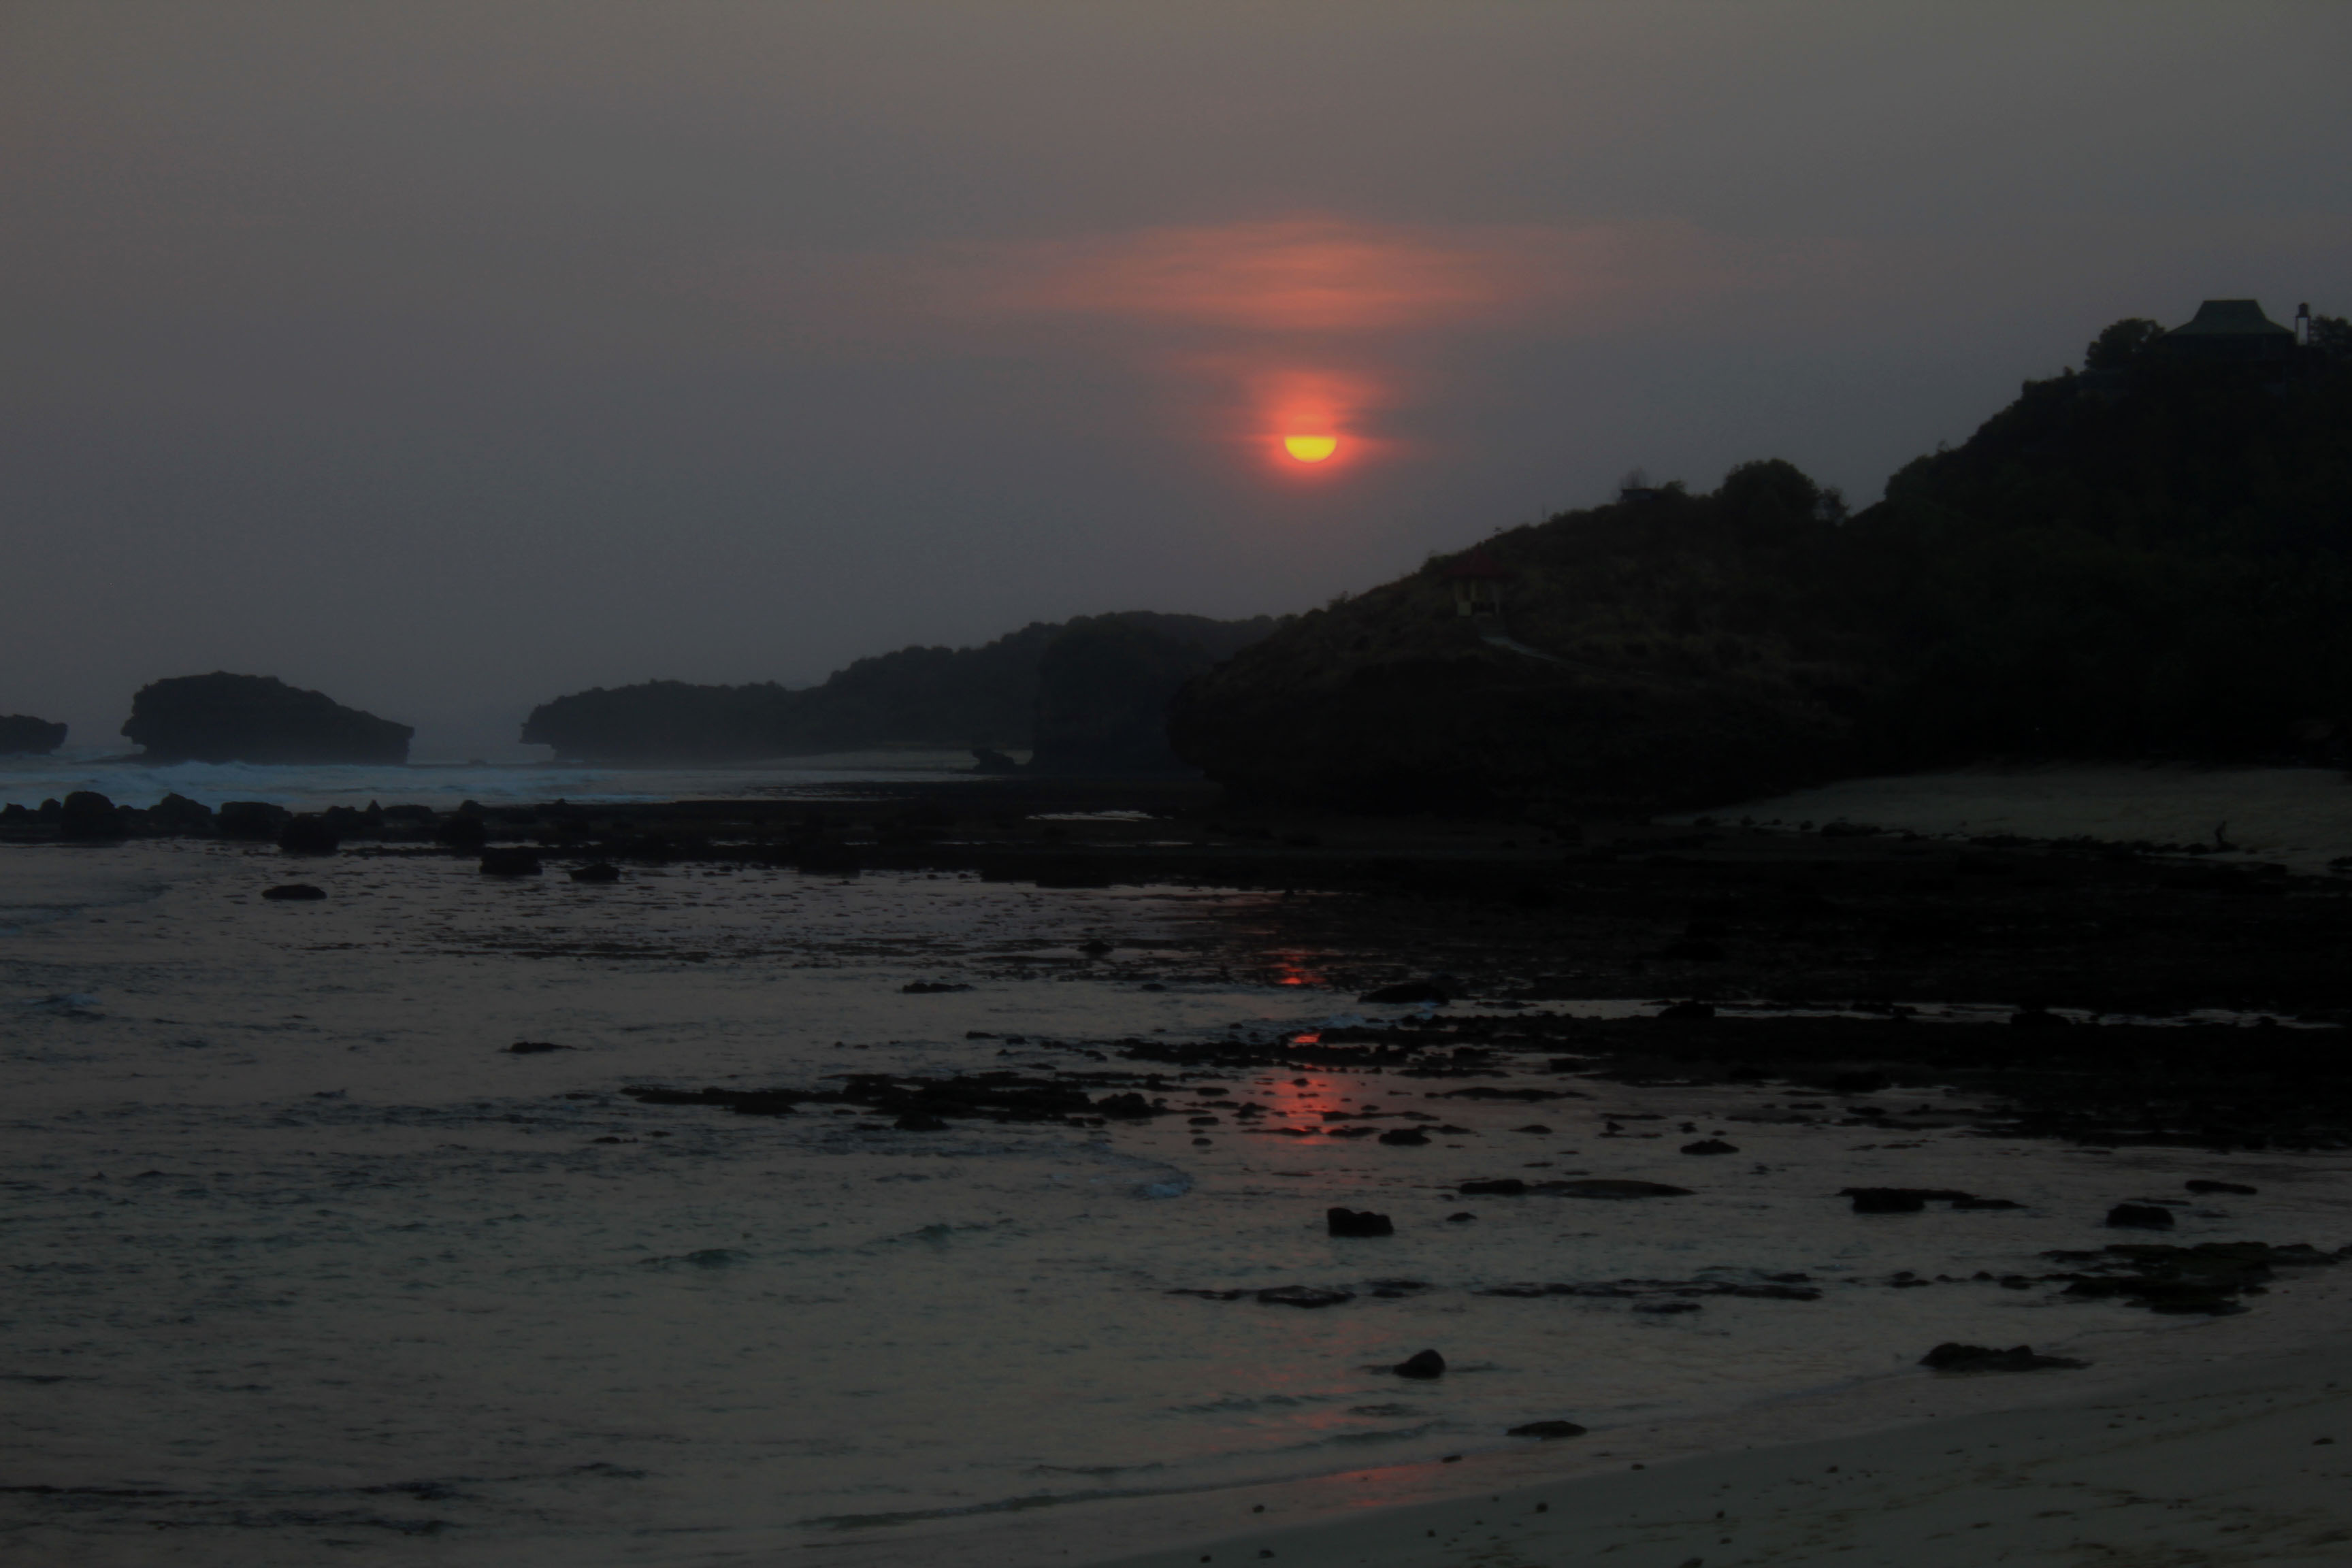
landscape, dusk, ocean, sunset, sky, horizon, sunrise, sea, sun, morning, shore, sunlight, atmosphere, cloud, wave, dawn, evening, water, calm, coast, rock, sand, tides, computer wallpaper, body of water, headland, loch, phenomenon, coastal and oceanic landforms, reflection, beach, wind wave, afterglow, inlet